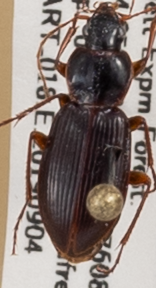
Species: Synuchus impunctatus
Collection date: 2019-09-04
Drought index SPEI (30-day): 0.27
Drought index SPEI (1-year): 0.966
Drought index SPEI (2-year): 0.732